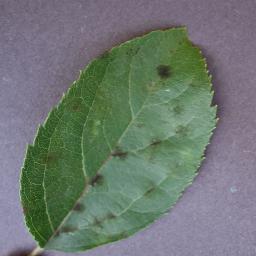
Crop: apple
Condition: scab